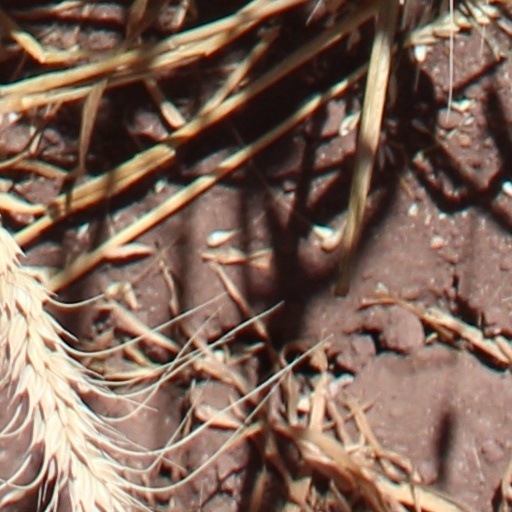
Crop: wheat